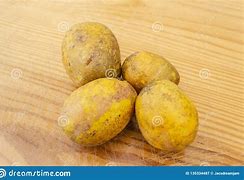
Label: others